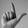
ASL letter: L